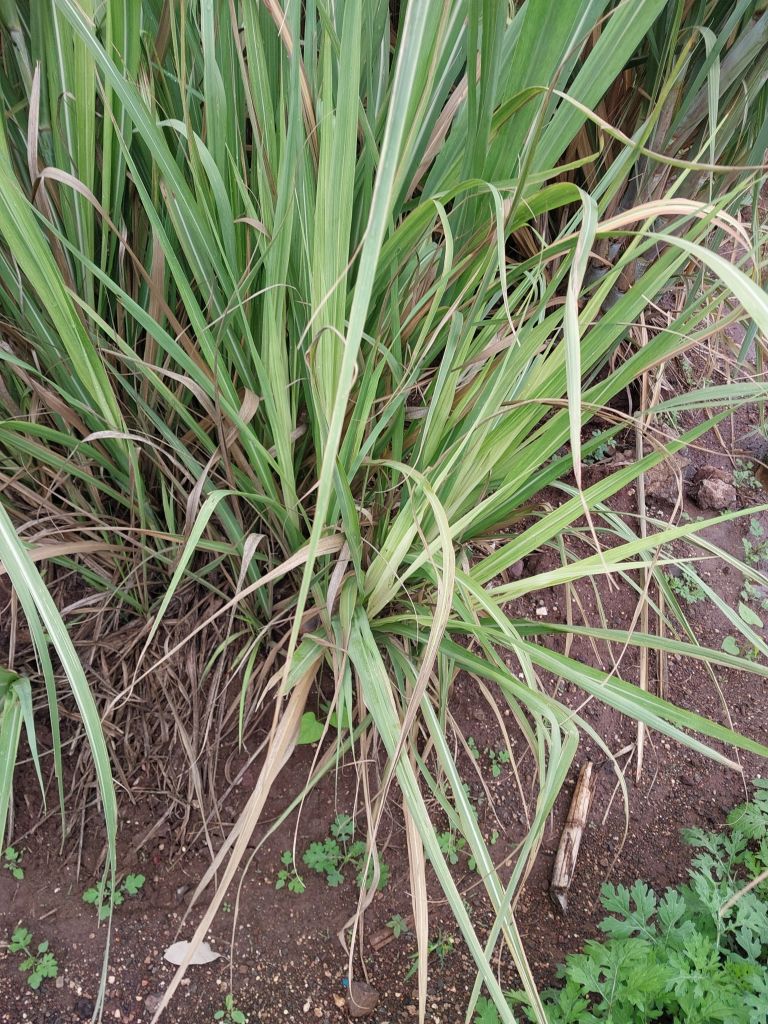
Label: Grassy shoot